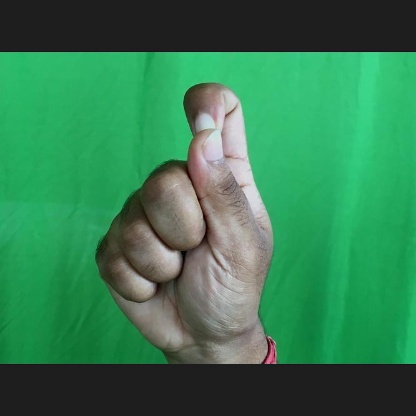
Mudra: Kapith